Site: brandenburg
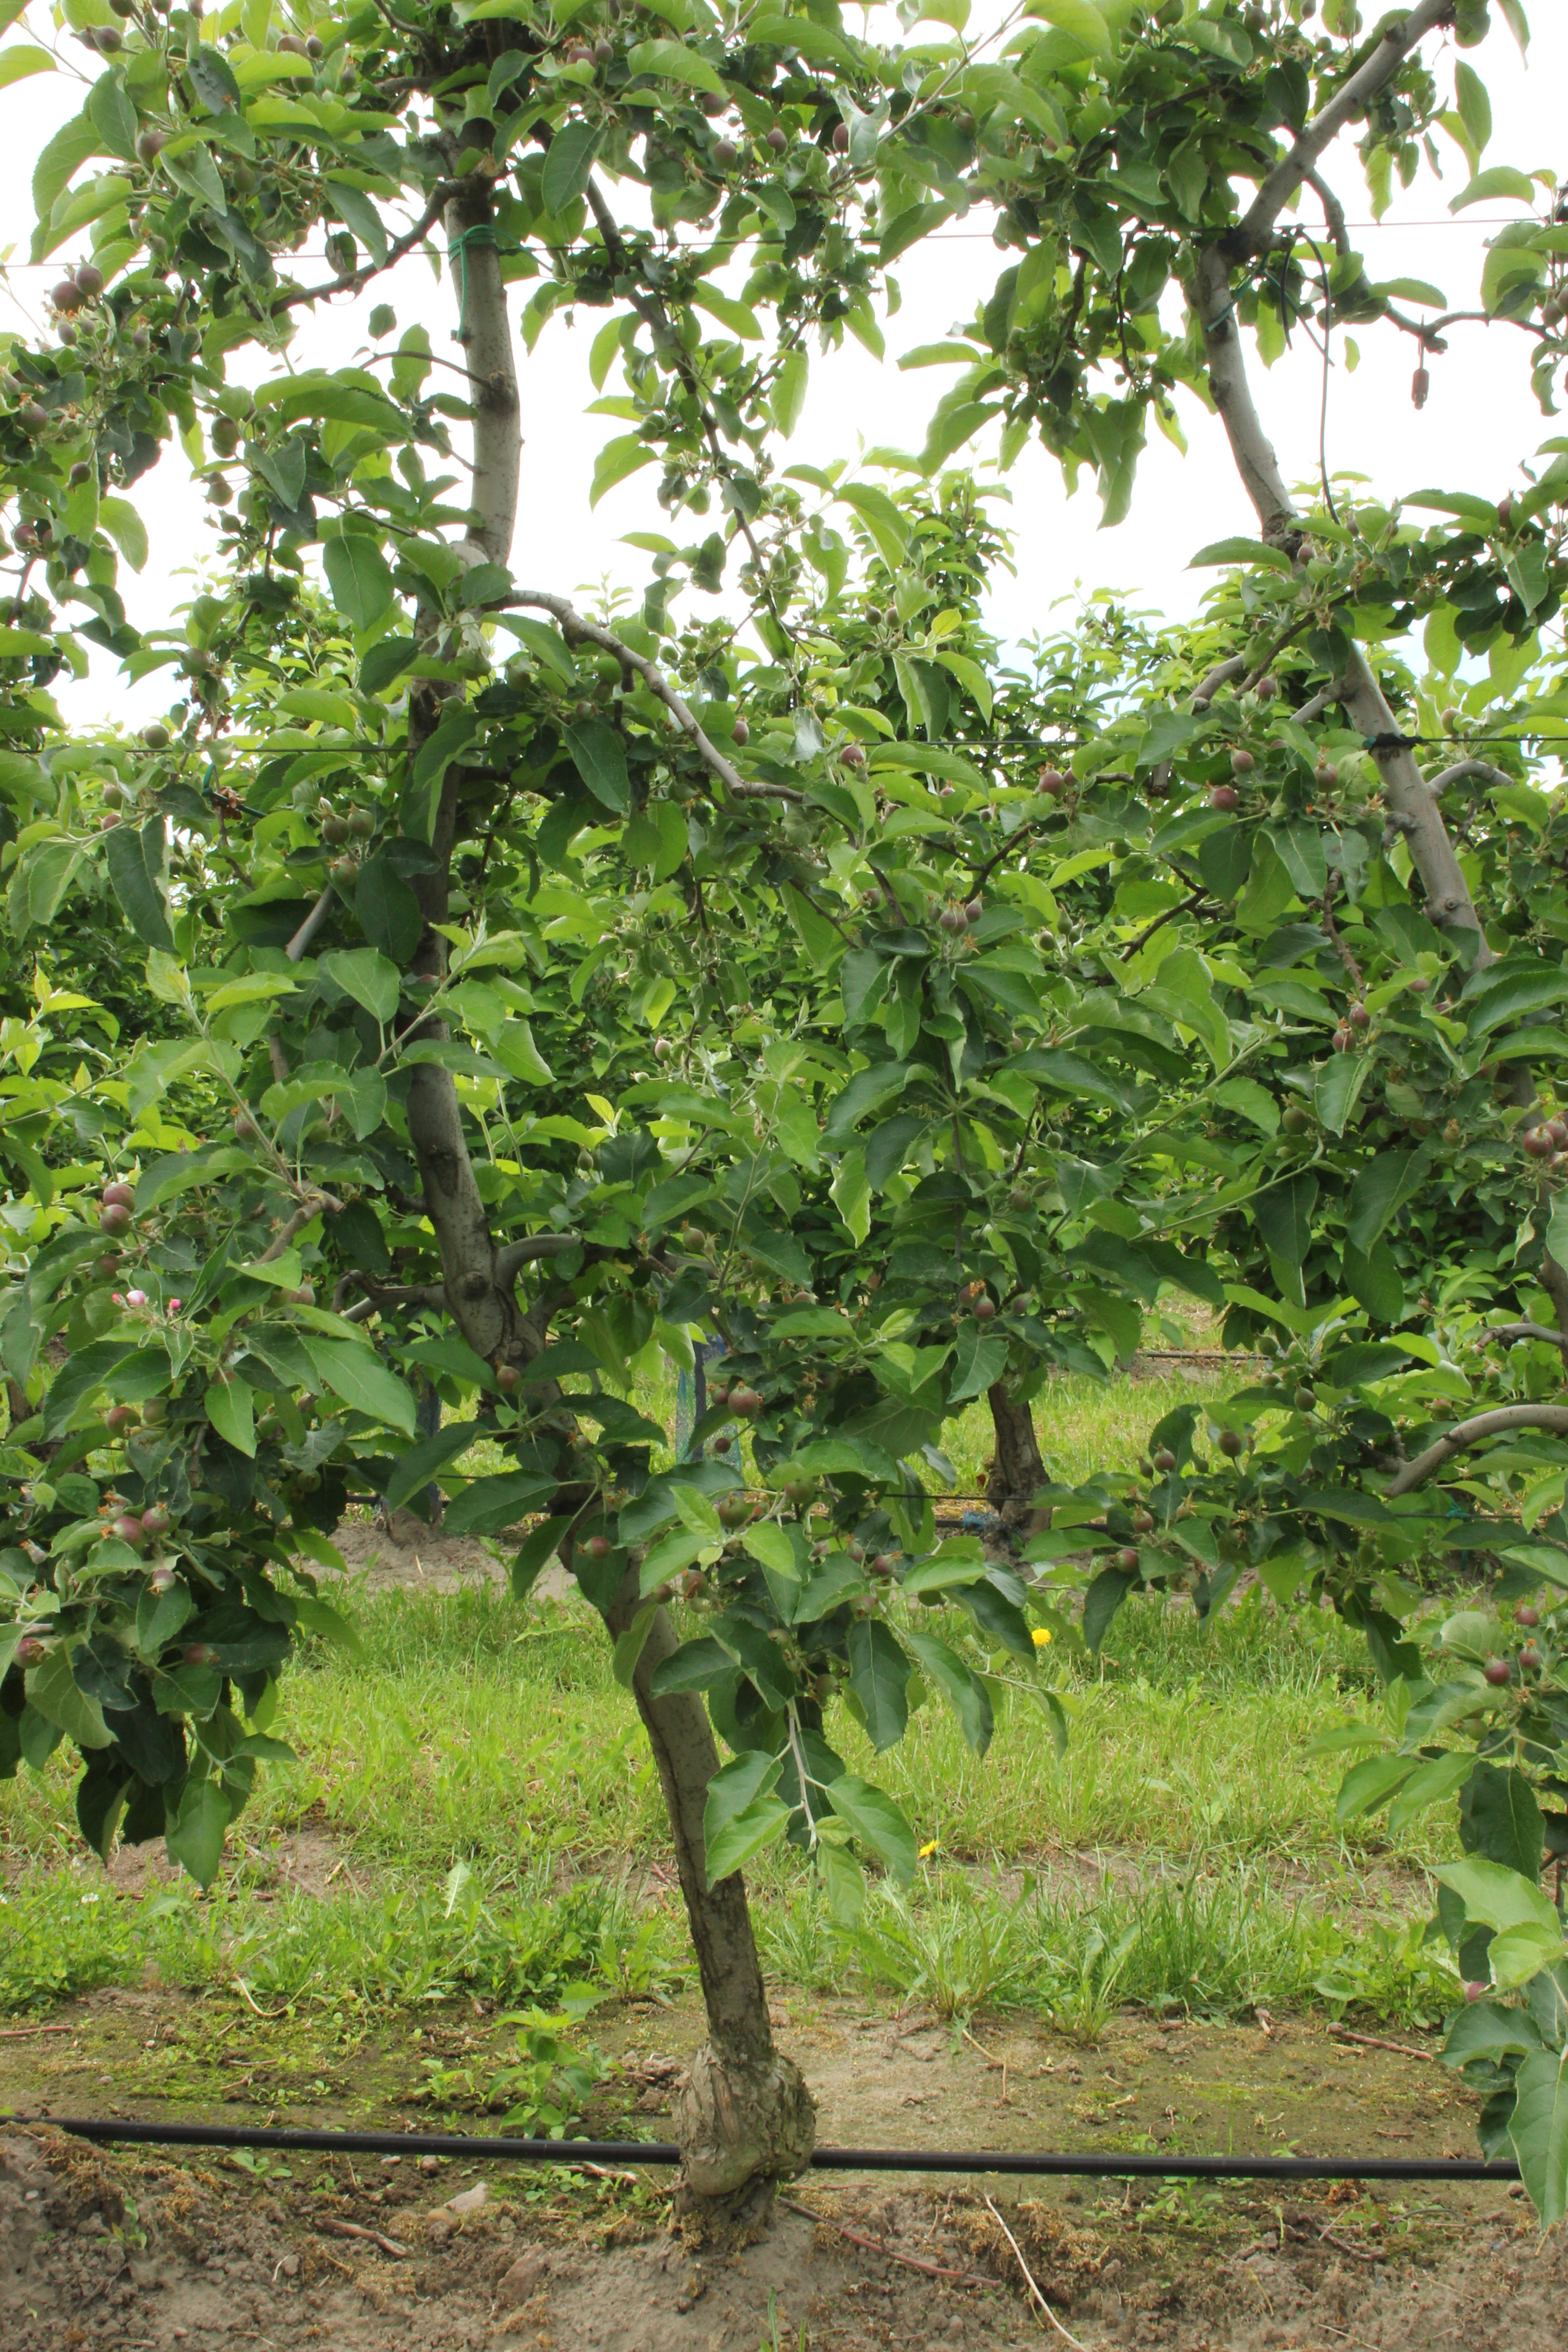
Growth stage (BBCH 72): Development of fruit